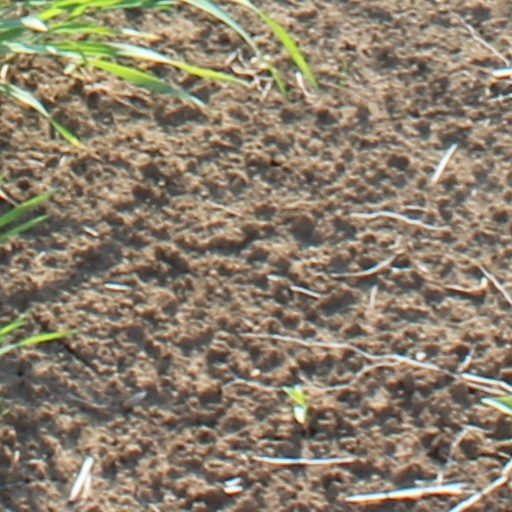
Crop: wheat